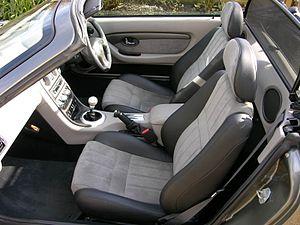
La MG TF est un cabriolet sportif construit par MG entre 2002 et 2005, puis de 2007 à 2011. Aujourd'hui devenu rare dans ses versions 160cv trophy et trophy cup, elle se distingue de la majorité de la production des roadsters modernes en raison de l’architecture de son moteur central et de son châssis, communs à la Lotus Élise.